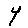
Label: 4